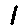
Label: 1